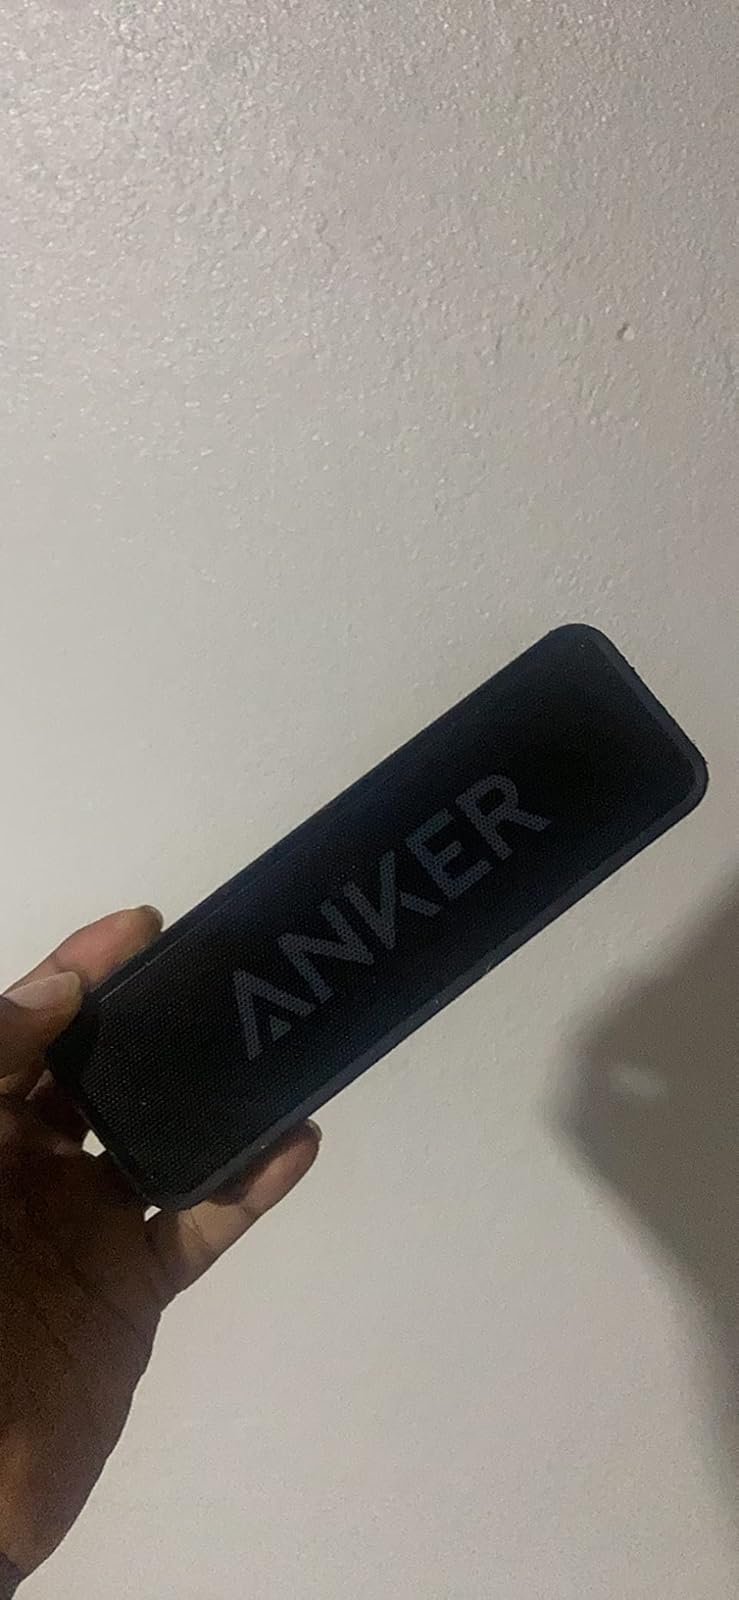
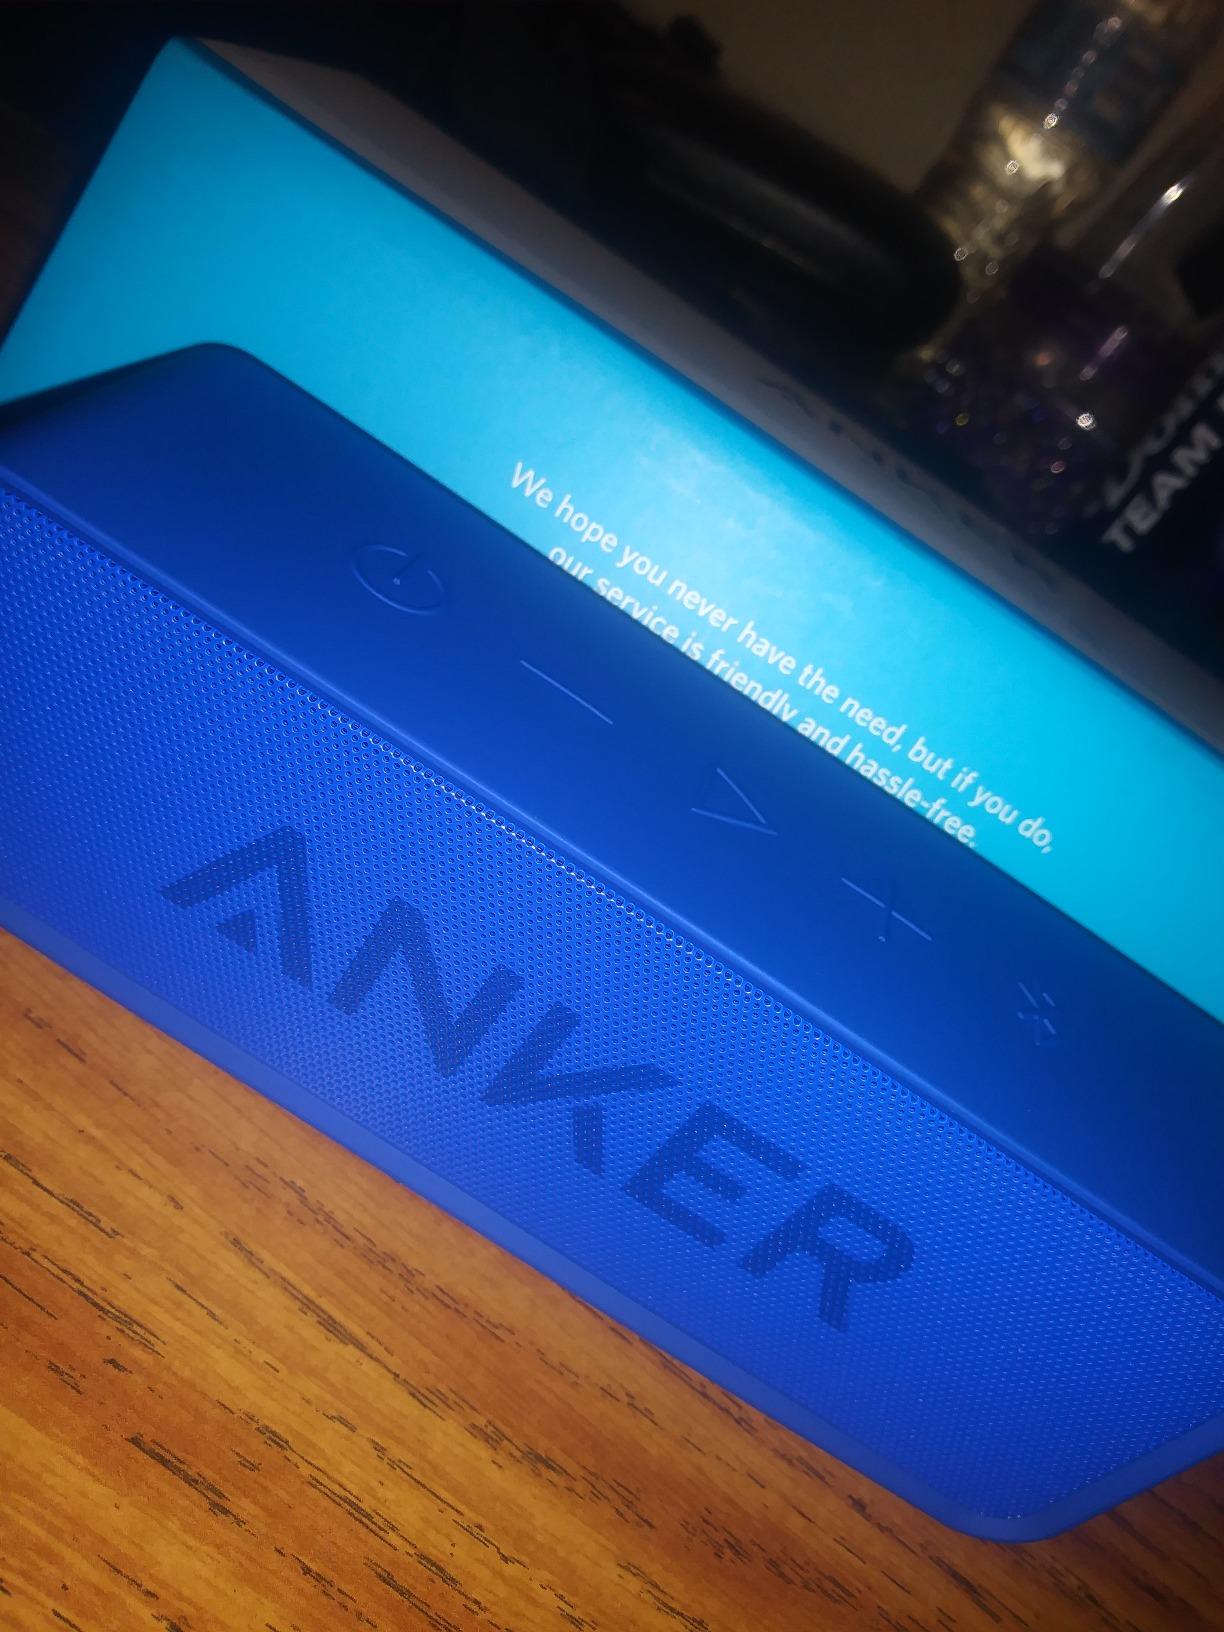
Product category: speaker
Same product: no